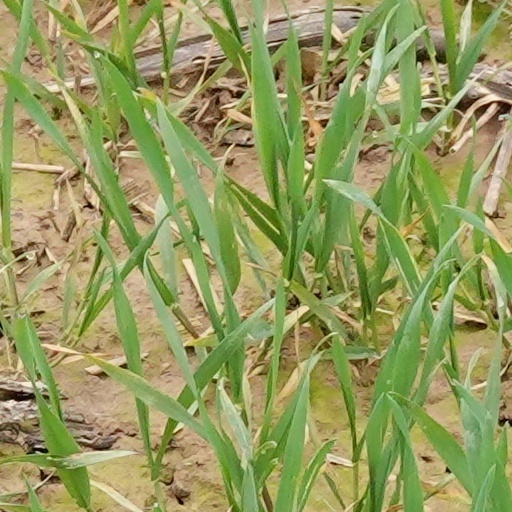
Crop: wheat